William d'Ecouis

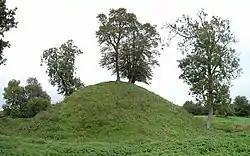
Middleton mount, the remains of William d'Ecouis’s motte-and-bailey castle at Middleton in Norfolk

William d'Ecouis (sometimes referred to as William de Schoies) was an early Anglo-Norman baron, who is mentioned in the Domesday Book of 1086 as a substantial holder of land and manors.